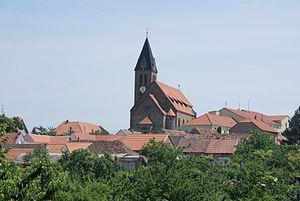
Zaječí est une commune du district de Břeclav, dans la région de Moravie-du-Sud, en République tchèque. Sa population s'élevait à 1 437 habitants en 2017.